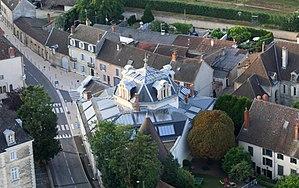
Paray-le-Monial,le musée du Hiéron, vue aérienne du bâtiment
Le musée du Hiéron est un musée français d'art sacré qui se trouve dans la commune de Paray-le-Monial, en Bourgogne du Sud. Il est classé musée de France et inscrit au patrimoine des monuments historiques depuis le 21 décembre 2015.